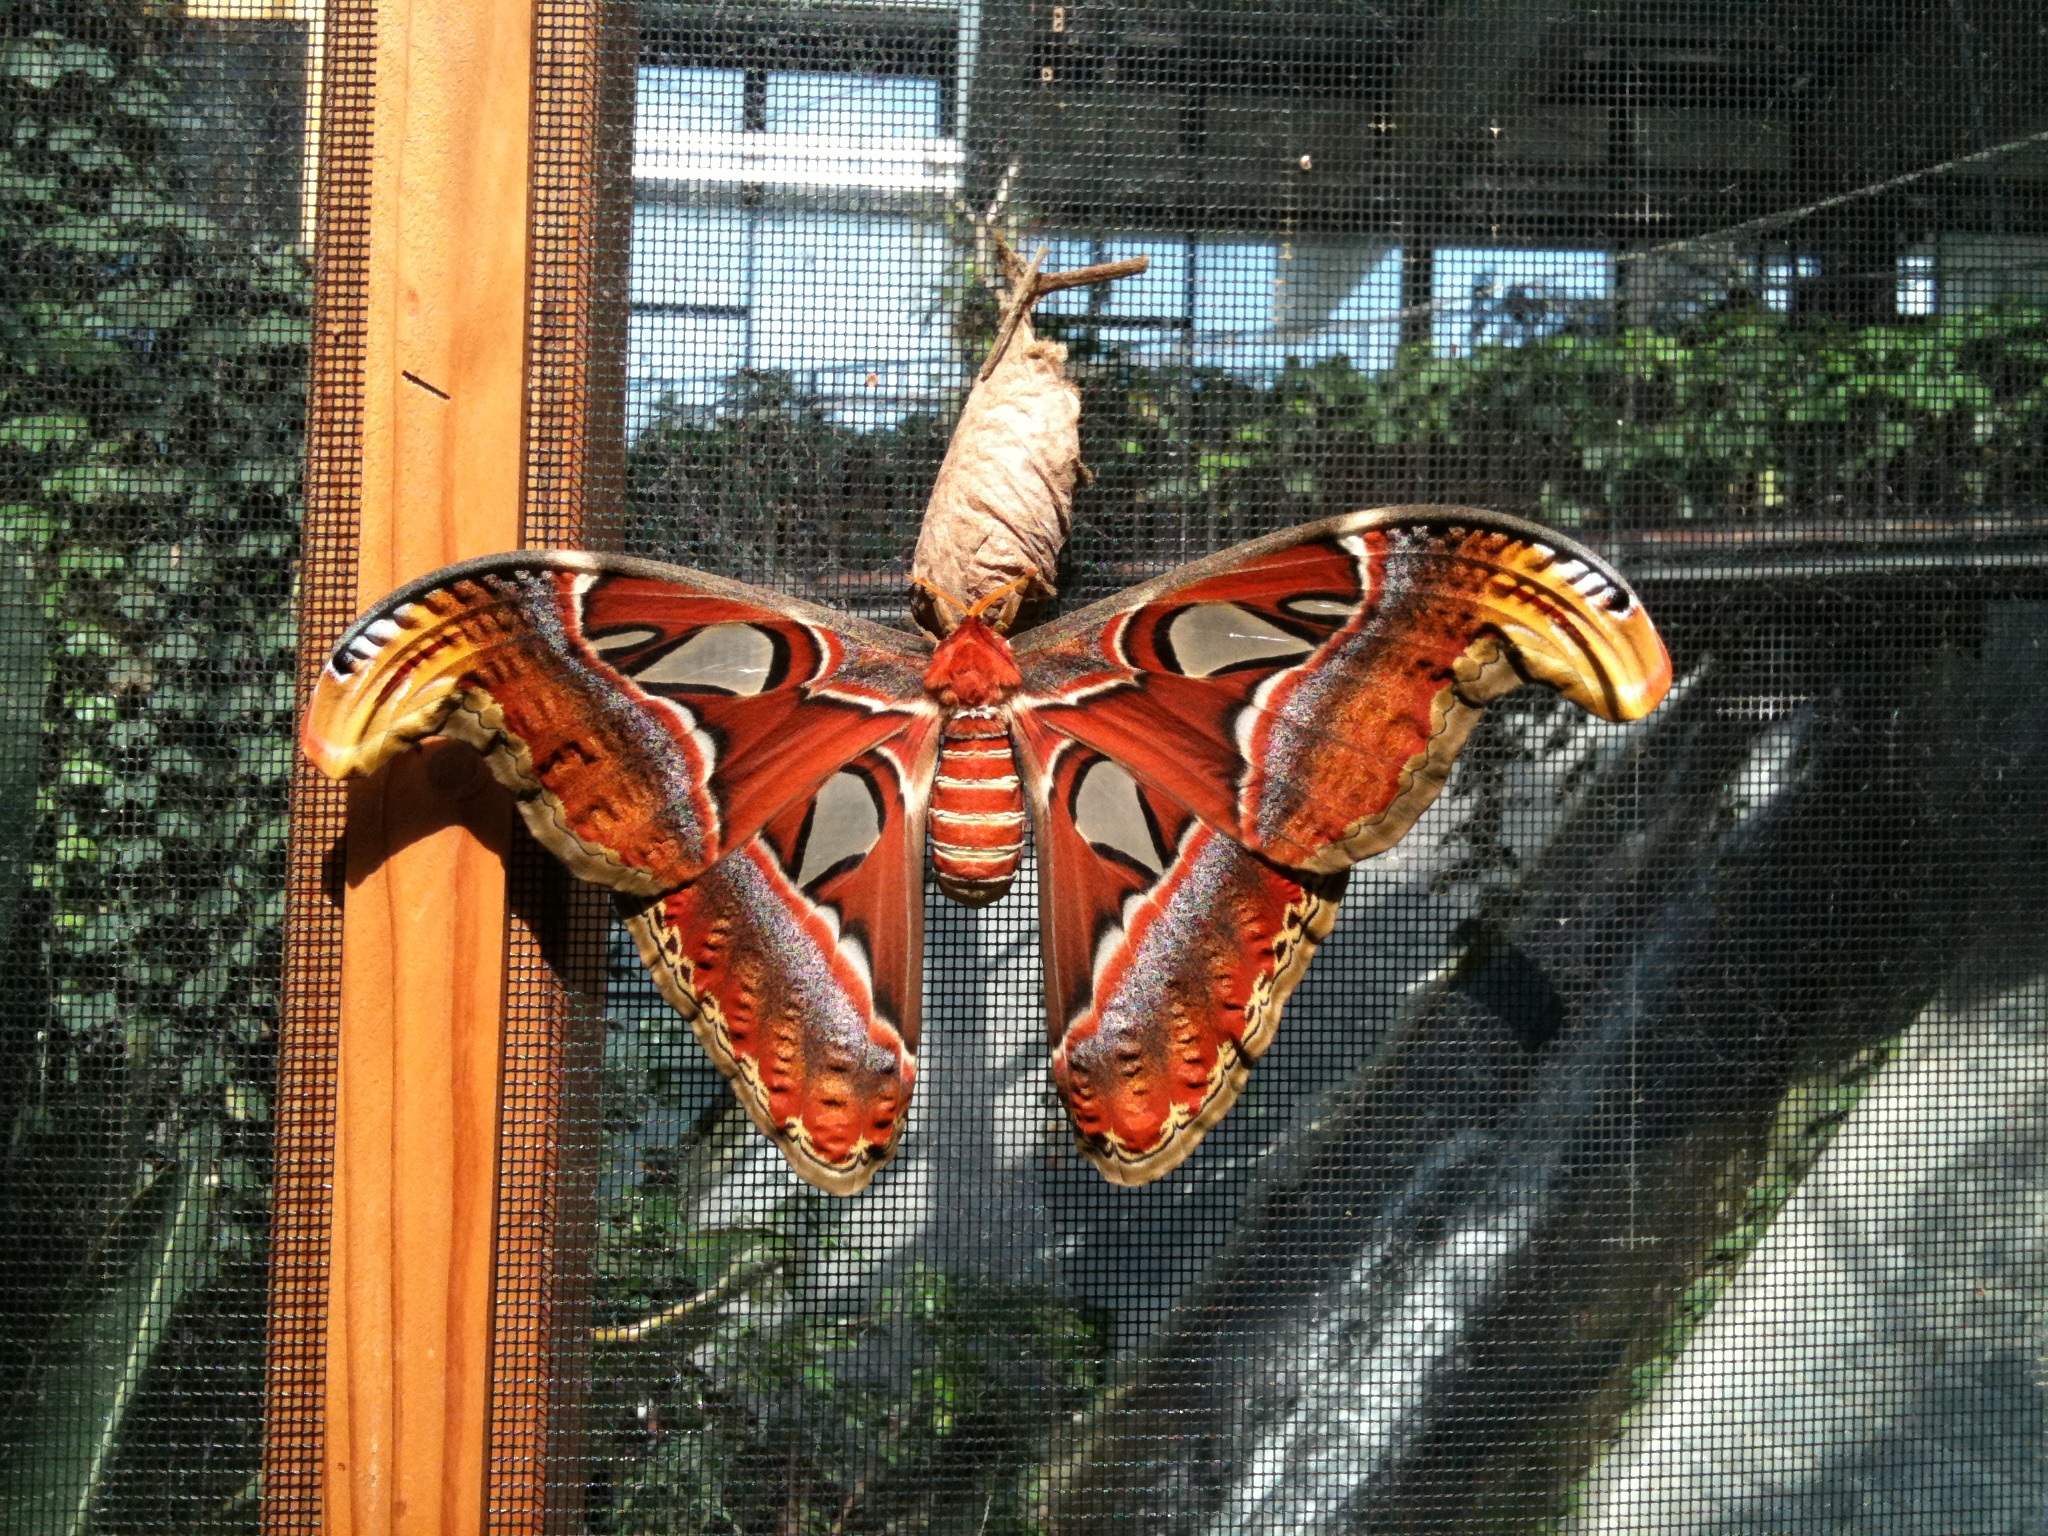
record, insect, moth, butterfly, invertebrate, art, large, saturniidae, world record, attacus atlas, atlas moth, largest butterfly, peacock spinner